Port Phillip

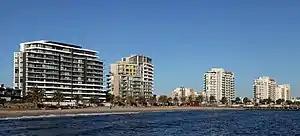
Beacon Cove beach and apartments in Port Melbourne

The first Europeans to find and enter Port Phillip, were the crew of the "Lady Nelson", commanded by John Murray, which entered the bay on 15 February 1802. The bay was then known as Narm-Narm by the people of the Kulin tribe, and Murray called the bay Port King after the Governor of New South Wales, Philip Gidley King. On 4 September 1805, King formally renamed it Port Phillip, in honour of his predecessor Arthur Phillip. Murray chose to base the "Lady Nelson" off what is now known as Sorrento Beach.